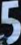
Number: 5